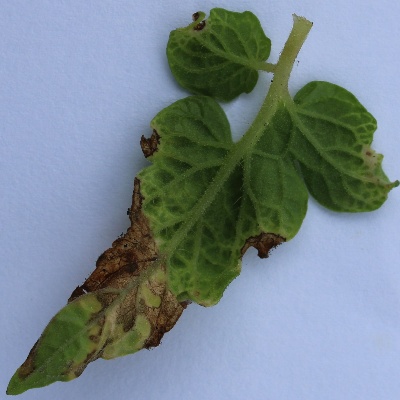
Crop: Tomato
Condition: septoria leaf spot